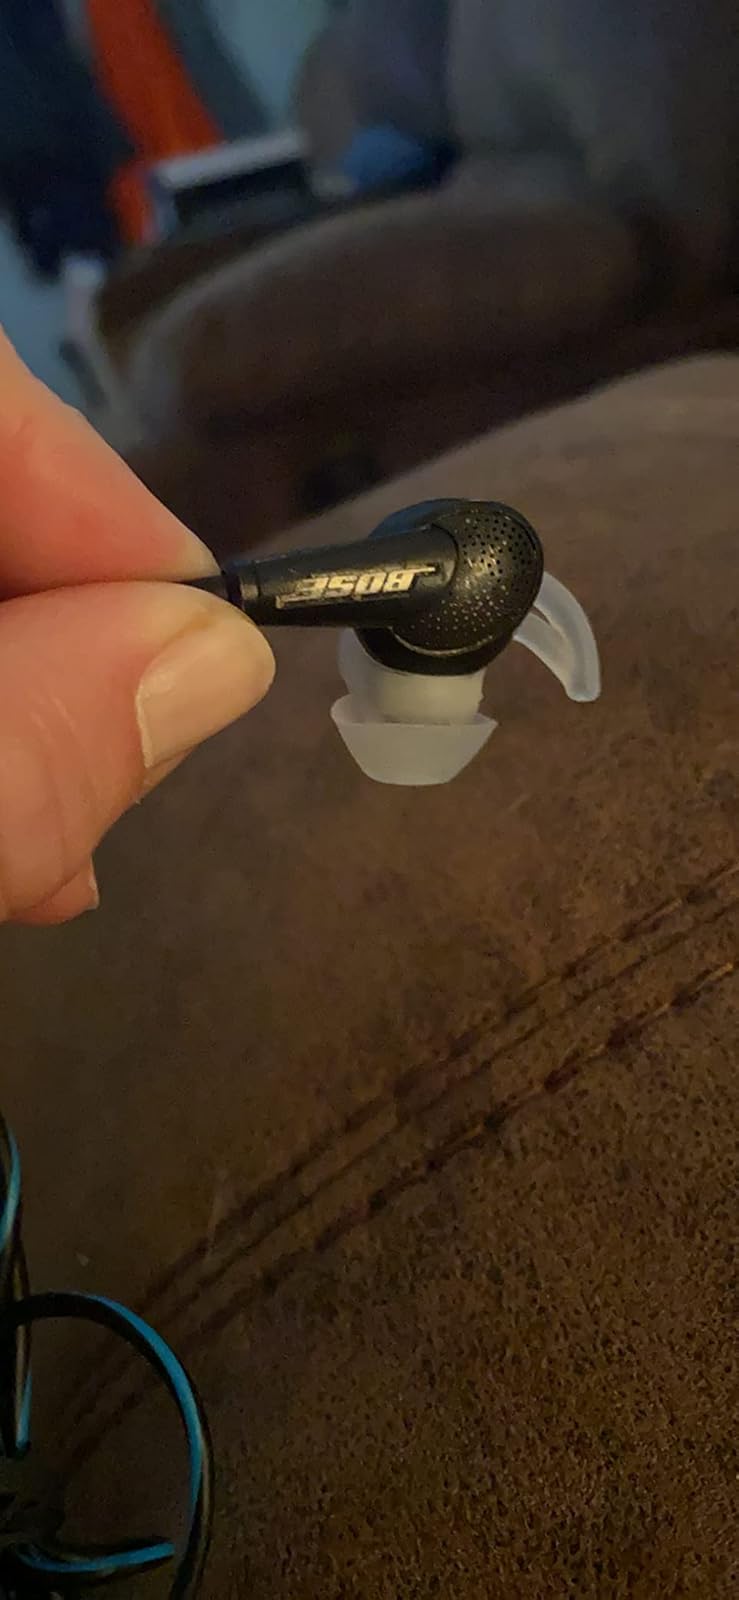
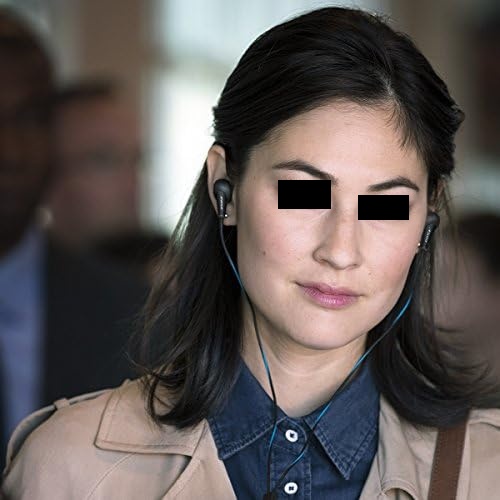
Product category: headphones
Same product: yes